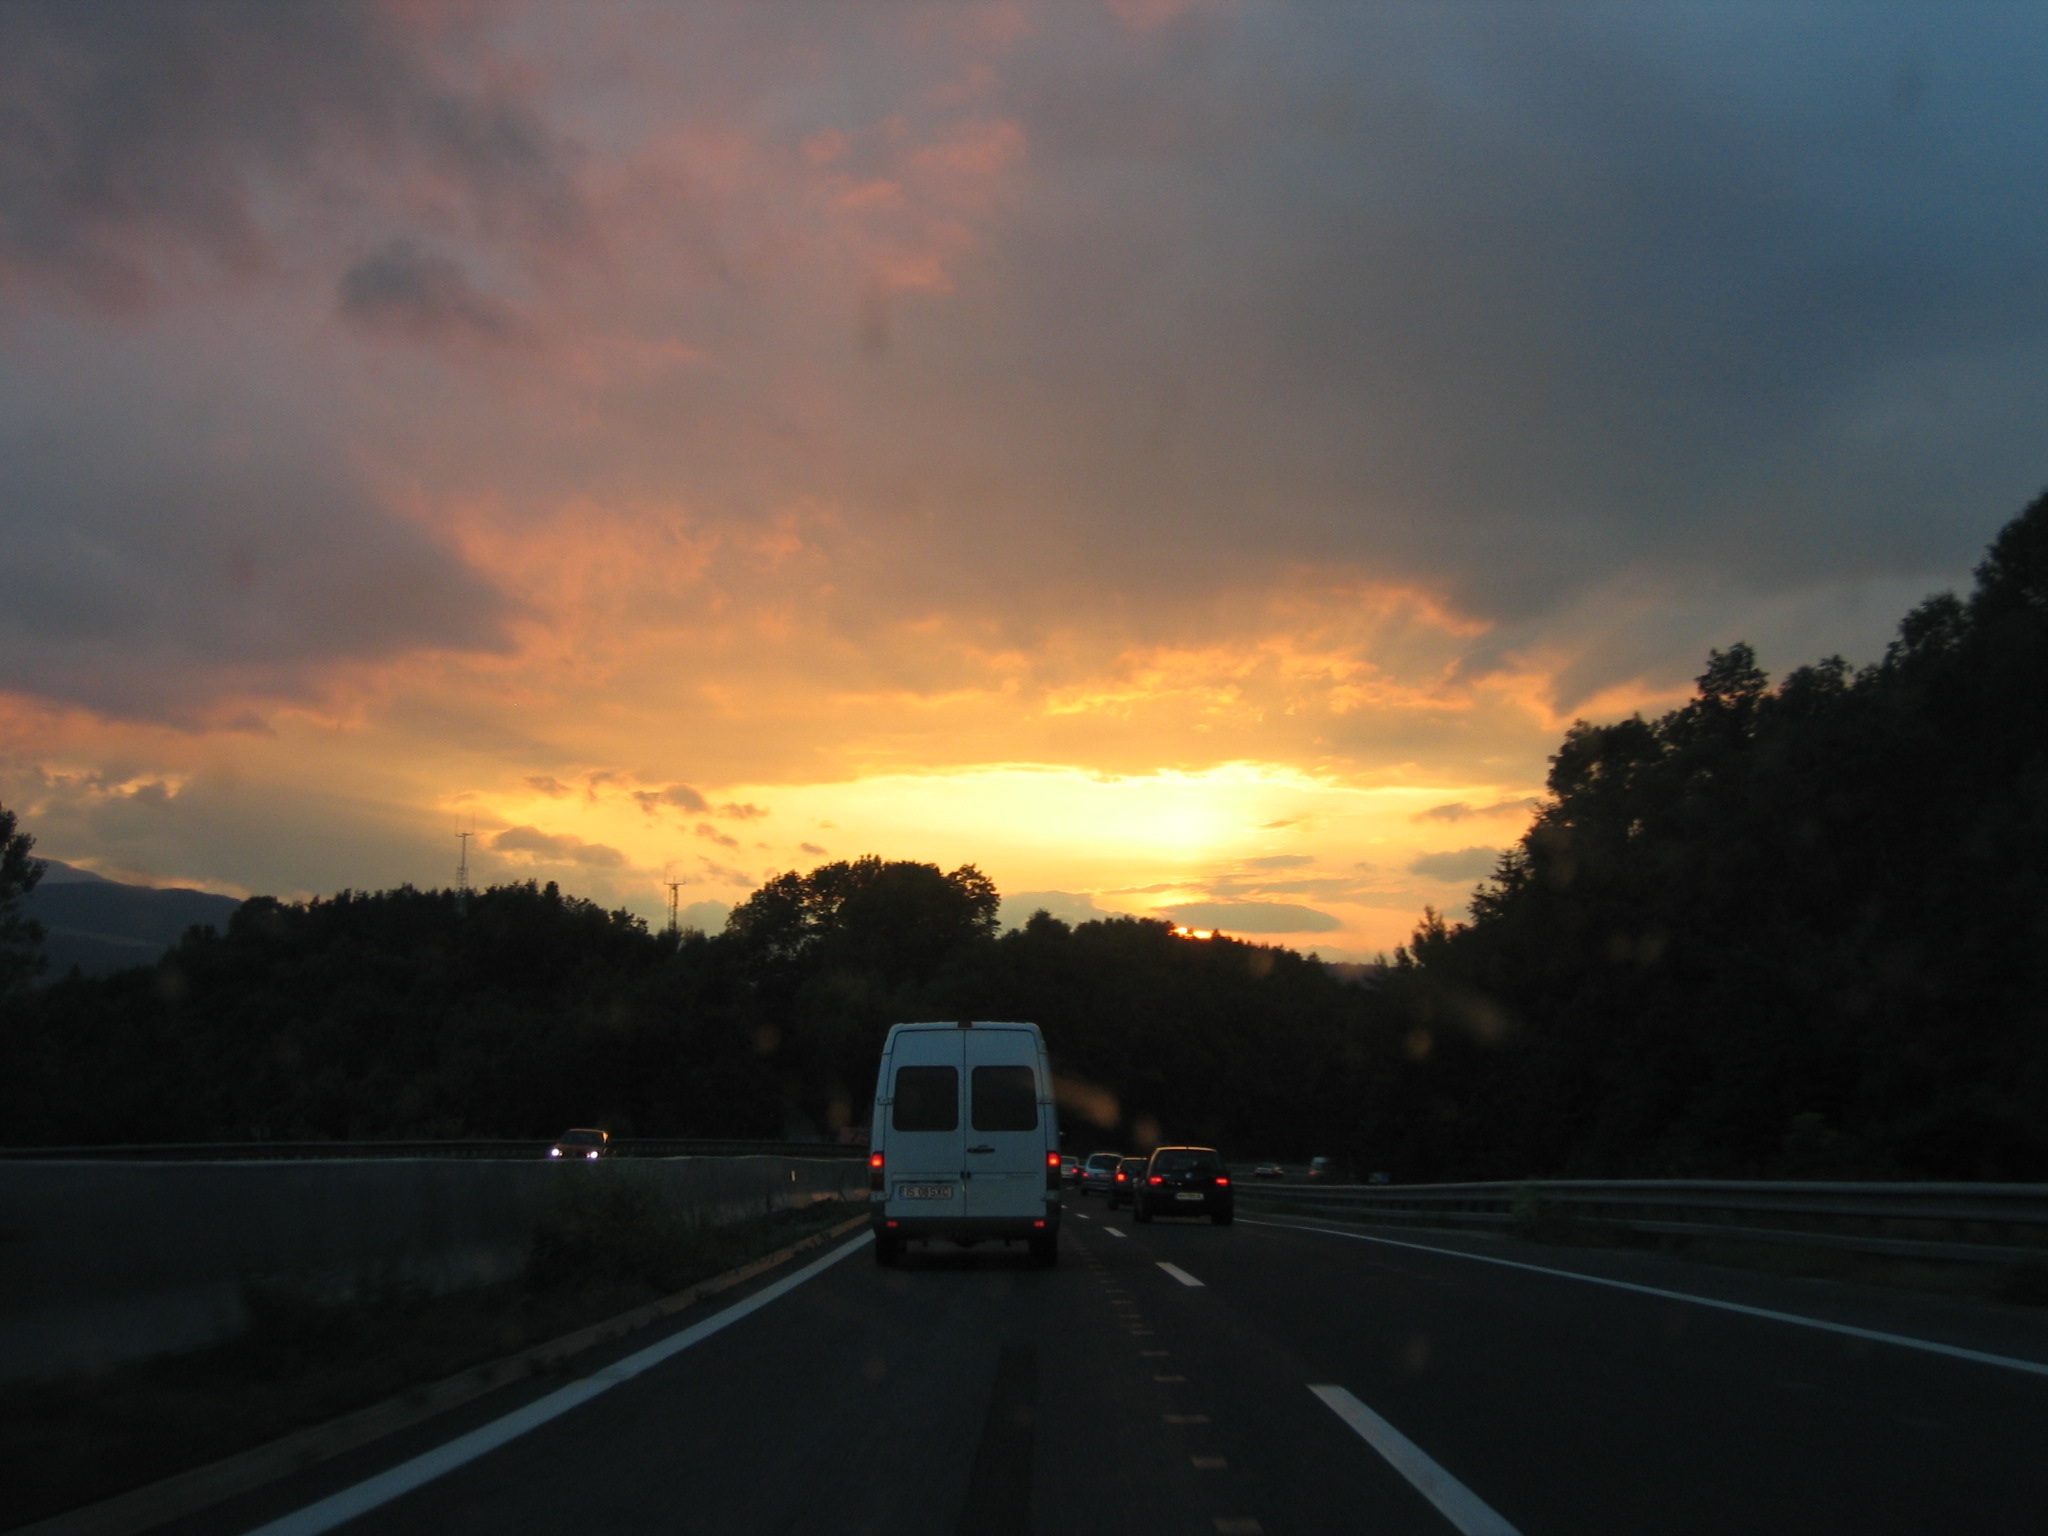
horizon, cloud, sky, sunrise, sunset, road, night, morning, view, highway, driving, dawn, travel, dusk, evening, road trip, infrastructure, way